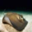
Label: ray